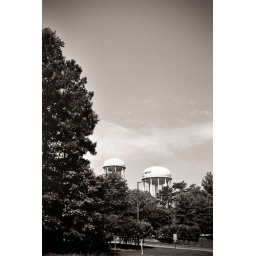
Alien-like water towers looming over the tree tops, Georgia, USA